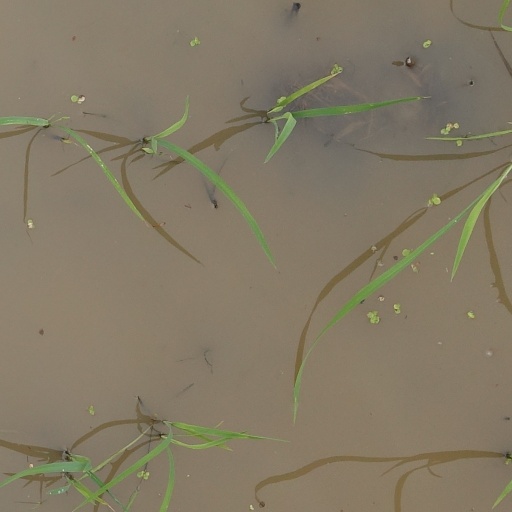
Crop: rice